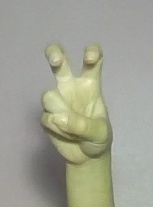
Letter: toot